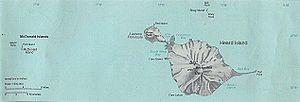
Carte d’île Heard et îles McDonald dans l’océan Indien
Le rocher Meyer, en anglais Meyer Rock, est une petite île inhabitée d'Australie située dans le sud de l'océan Indien, faisant partie du territoire extérieur des îles Heard-et-MacDonald et composant les îles McDonald avec l'île McDonald.
Les îles Heard-et-MacDonald, en anglais Heard Island and McDonald Islands, sont un territoire extérieur de l'Australie situé dans le Sud de l'océan indien, sur la plaque antarctique. Il est constitué d'un petit archipel, les îles McDonald, et d'une île isolée, l'île Heard. Situé à 1 473 kilomètres de la Terre d'Enderby, en Antarctique, et à 3 858 kilomètres à l'ouest-sud-ouest du cap Leeuwin, aux deux tiers de la distance entre Madagascar et le continent polaire, le territoire est inhabité et administré par le Department of the Environment and Water Resources. Ces îles d'origine volcanique sont situées sur le plateau de Kerguelen.
Les îles McDonald forment un petit archipel d'Australie situé dans le sud de l'océan Indien, entre l'Australie, Madagascar et l'Antarctique, dans le territoire extérieur des îles Heard-et-MacDonald. Les îles McDonald se composent de l'île McDonald et du rocher Meyer, anciennement de Flat Island qui a fusionné avec l'île McDonald à la faveur d'éruptions volcaniques entre novembre 2000 et novembre 2001.